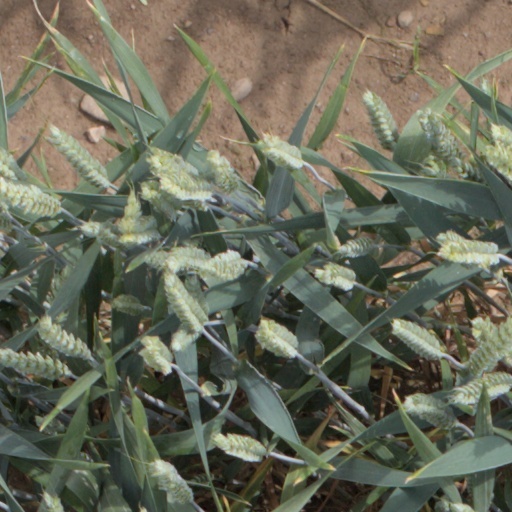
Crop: wheat